Izkia Siches

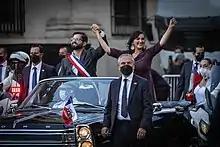
Siches as Minister of the Interior with President Gabriel Boric during his inauguration.

She left the presidency of the Chilean Medical College in November 2021 to be part of Gabriel Boric's second round presidential campaign, that he finally won. Siches was seen as one of the principal figures in the campaign that helped Boric to win the election. Her tour in the northern regions of the country was identified by political experts as one of the reasons those regions voted for Boric in the second round, despite mediocre results in the first round.